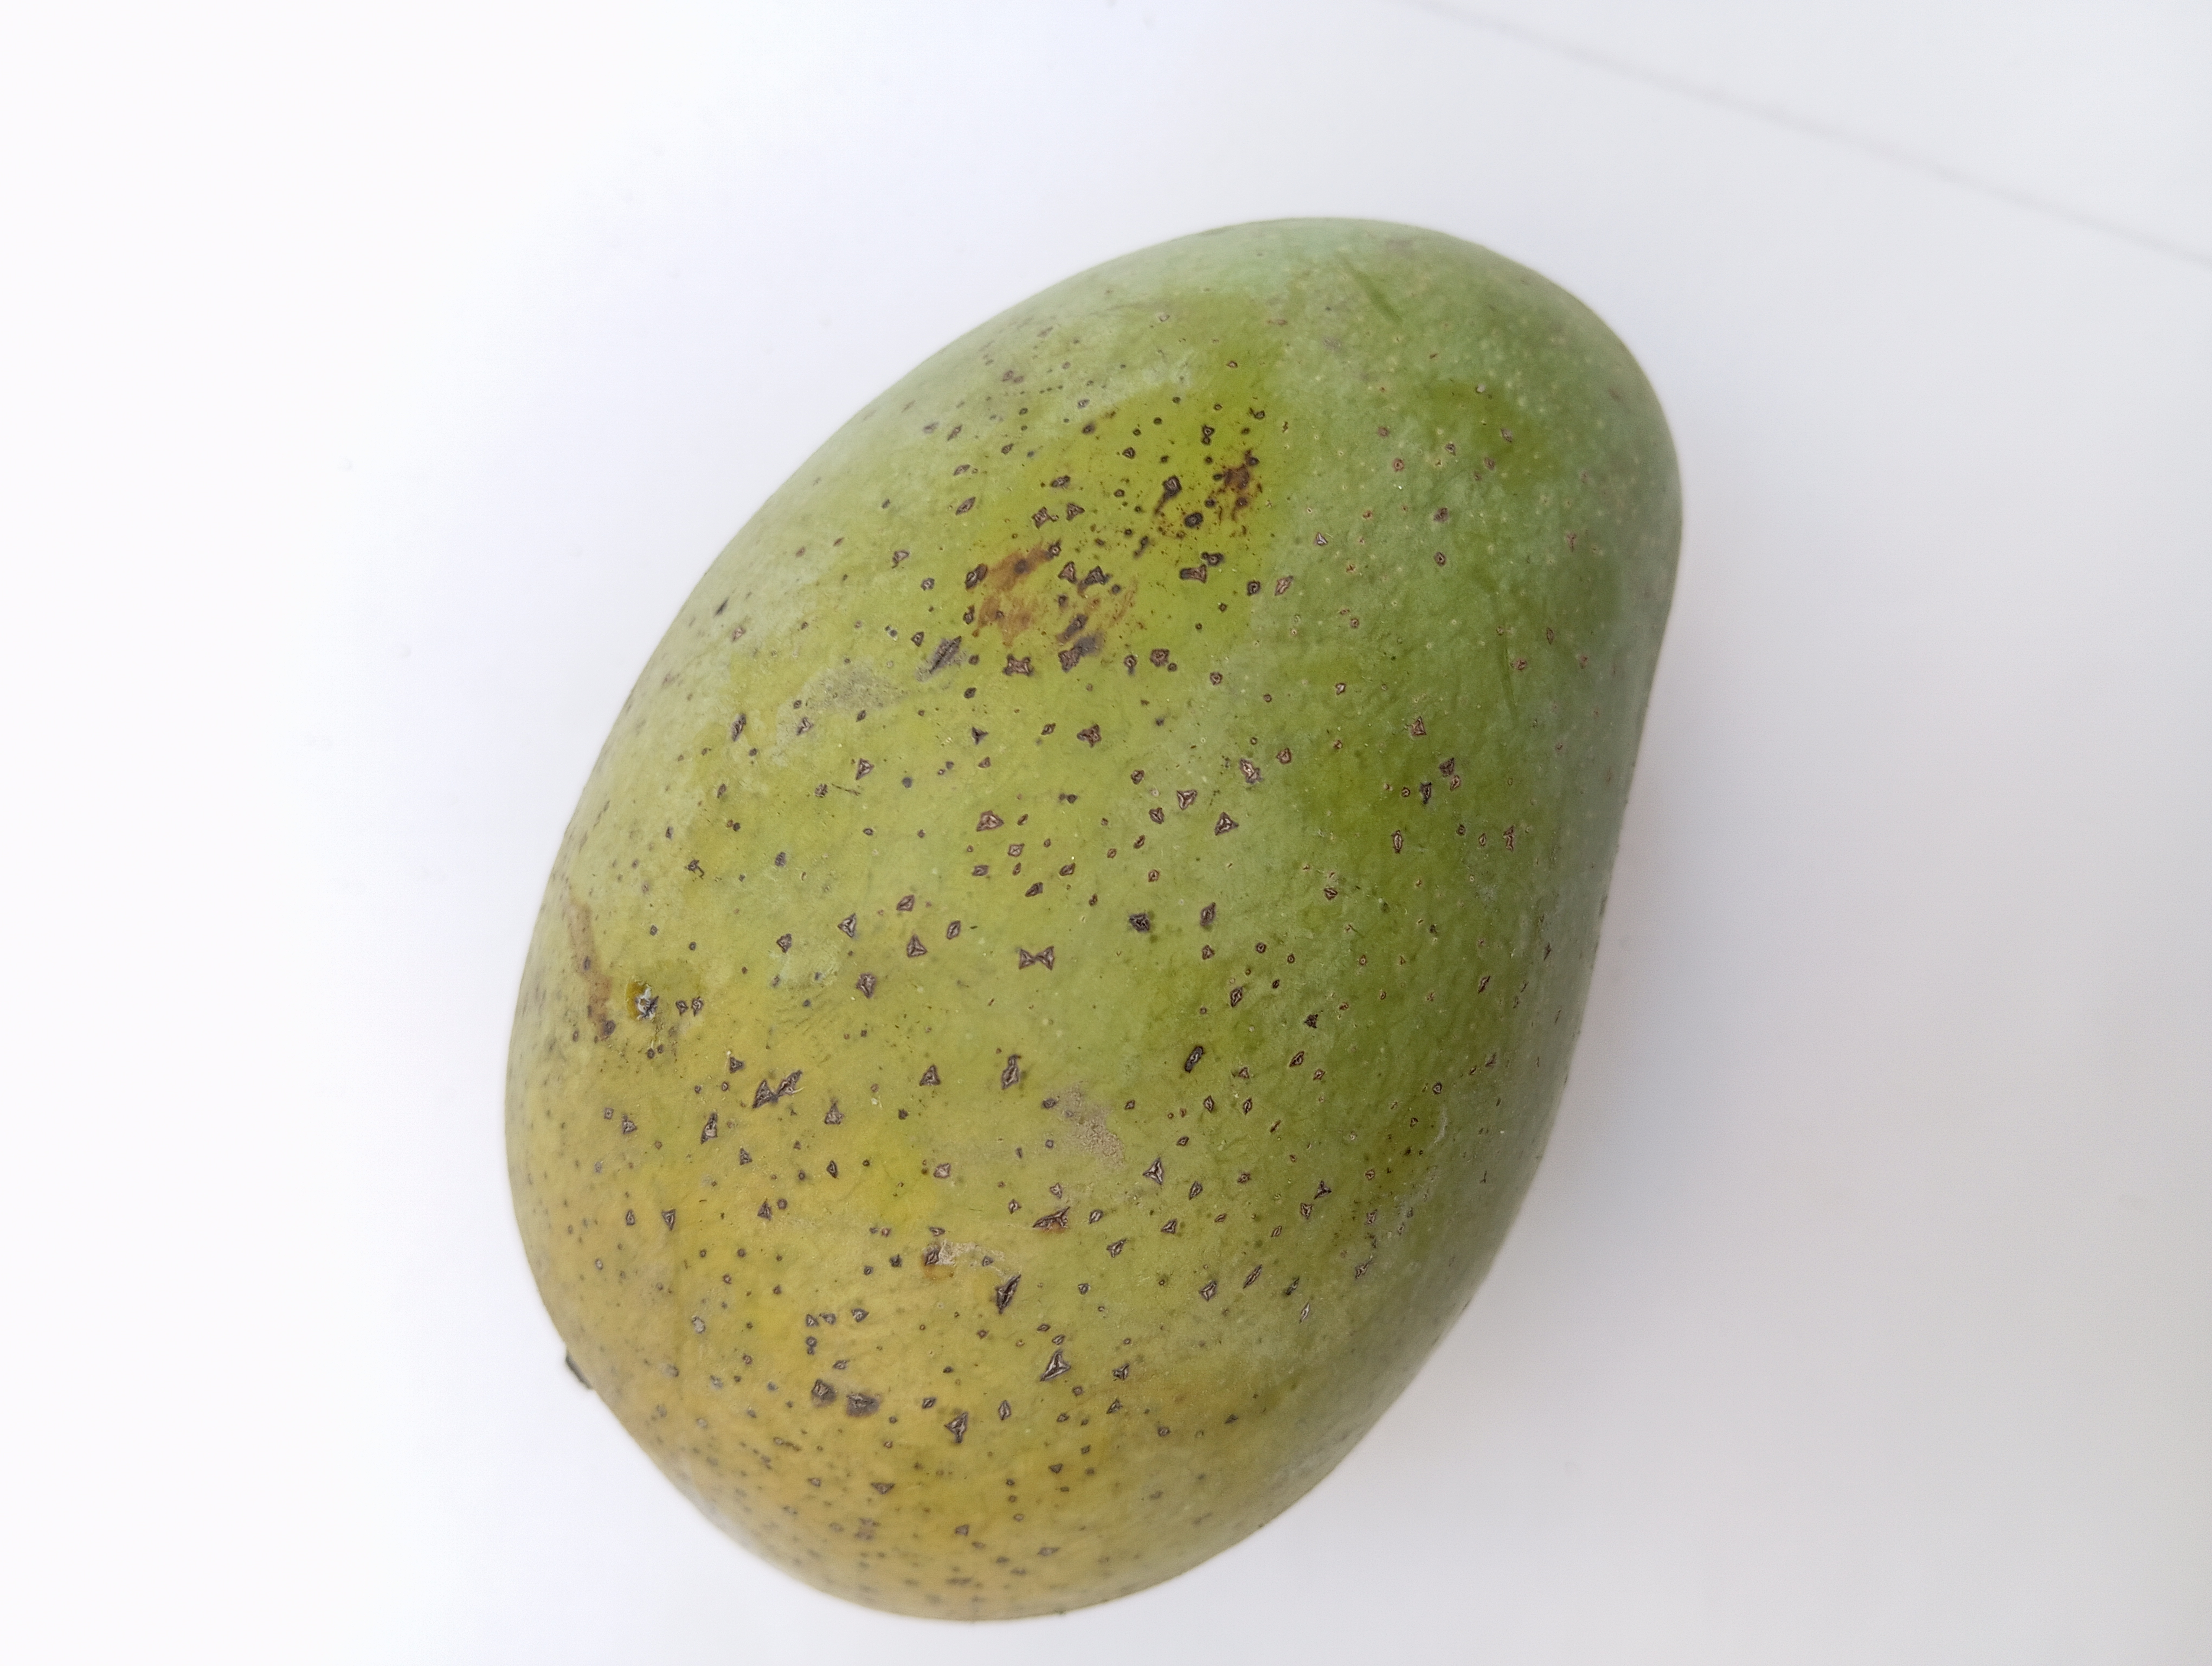
Mango variety: Amrapali